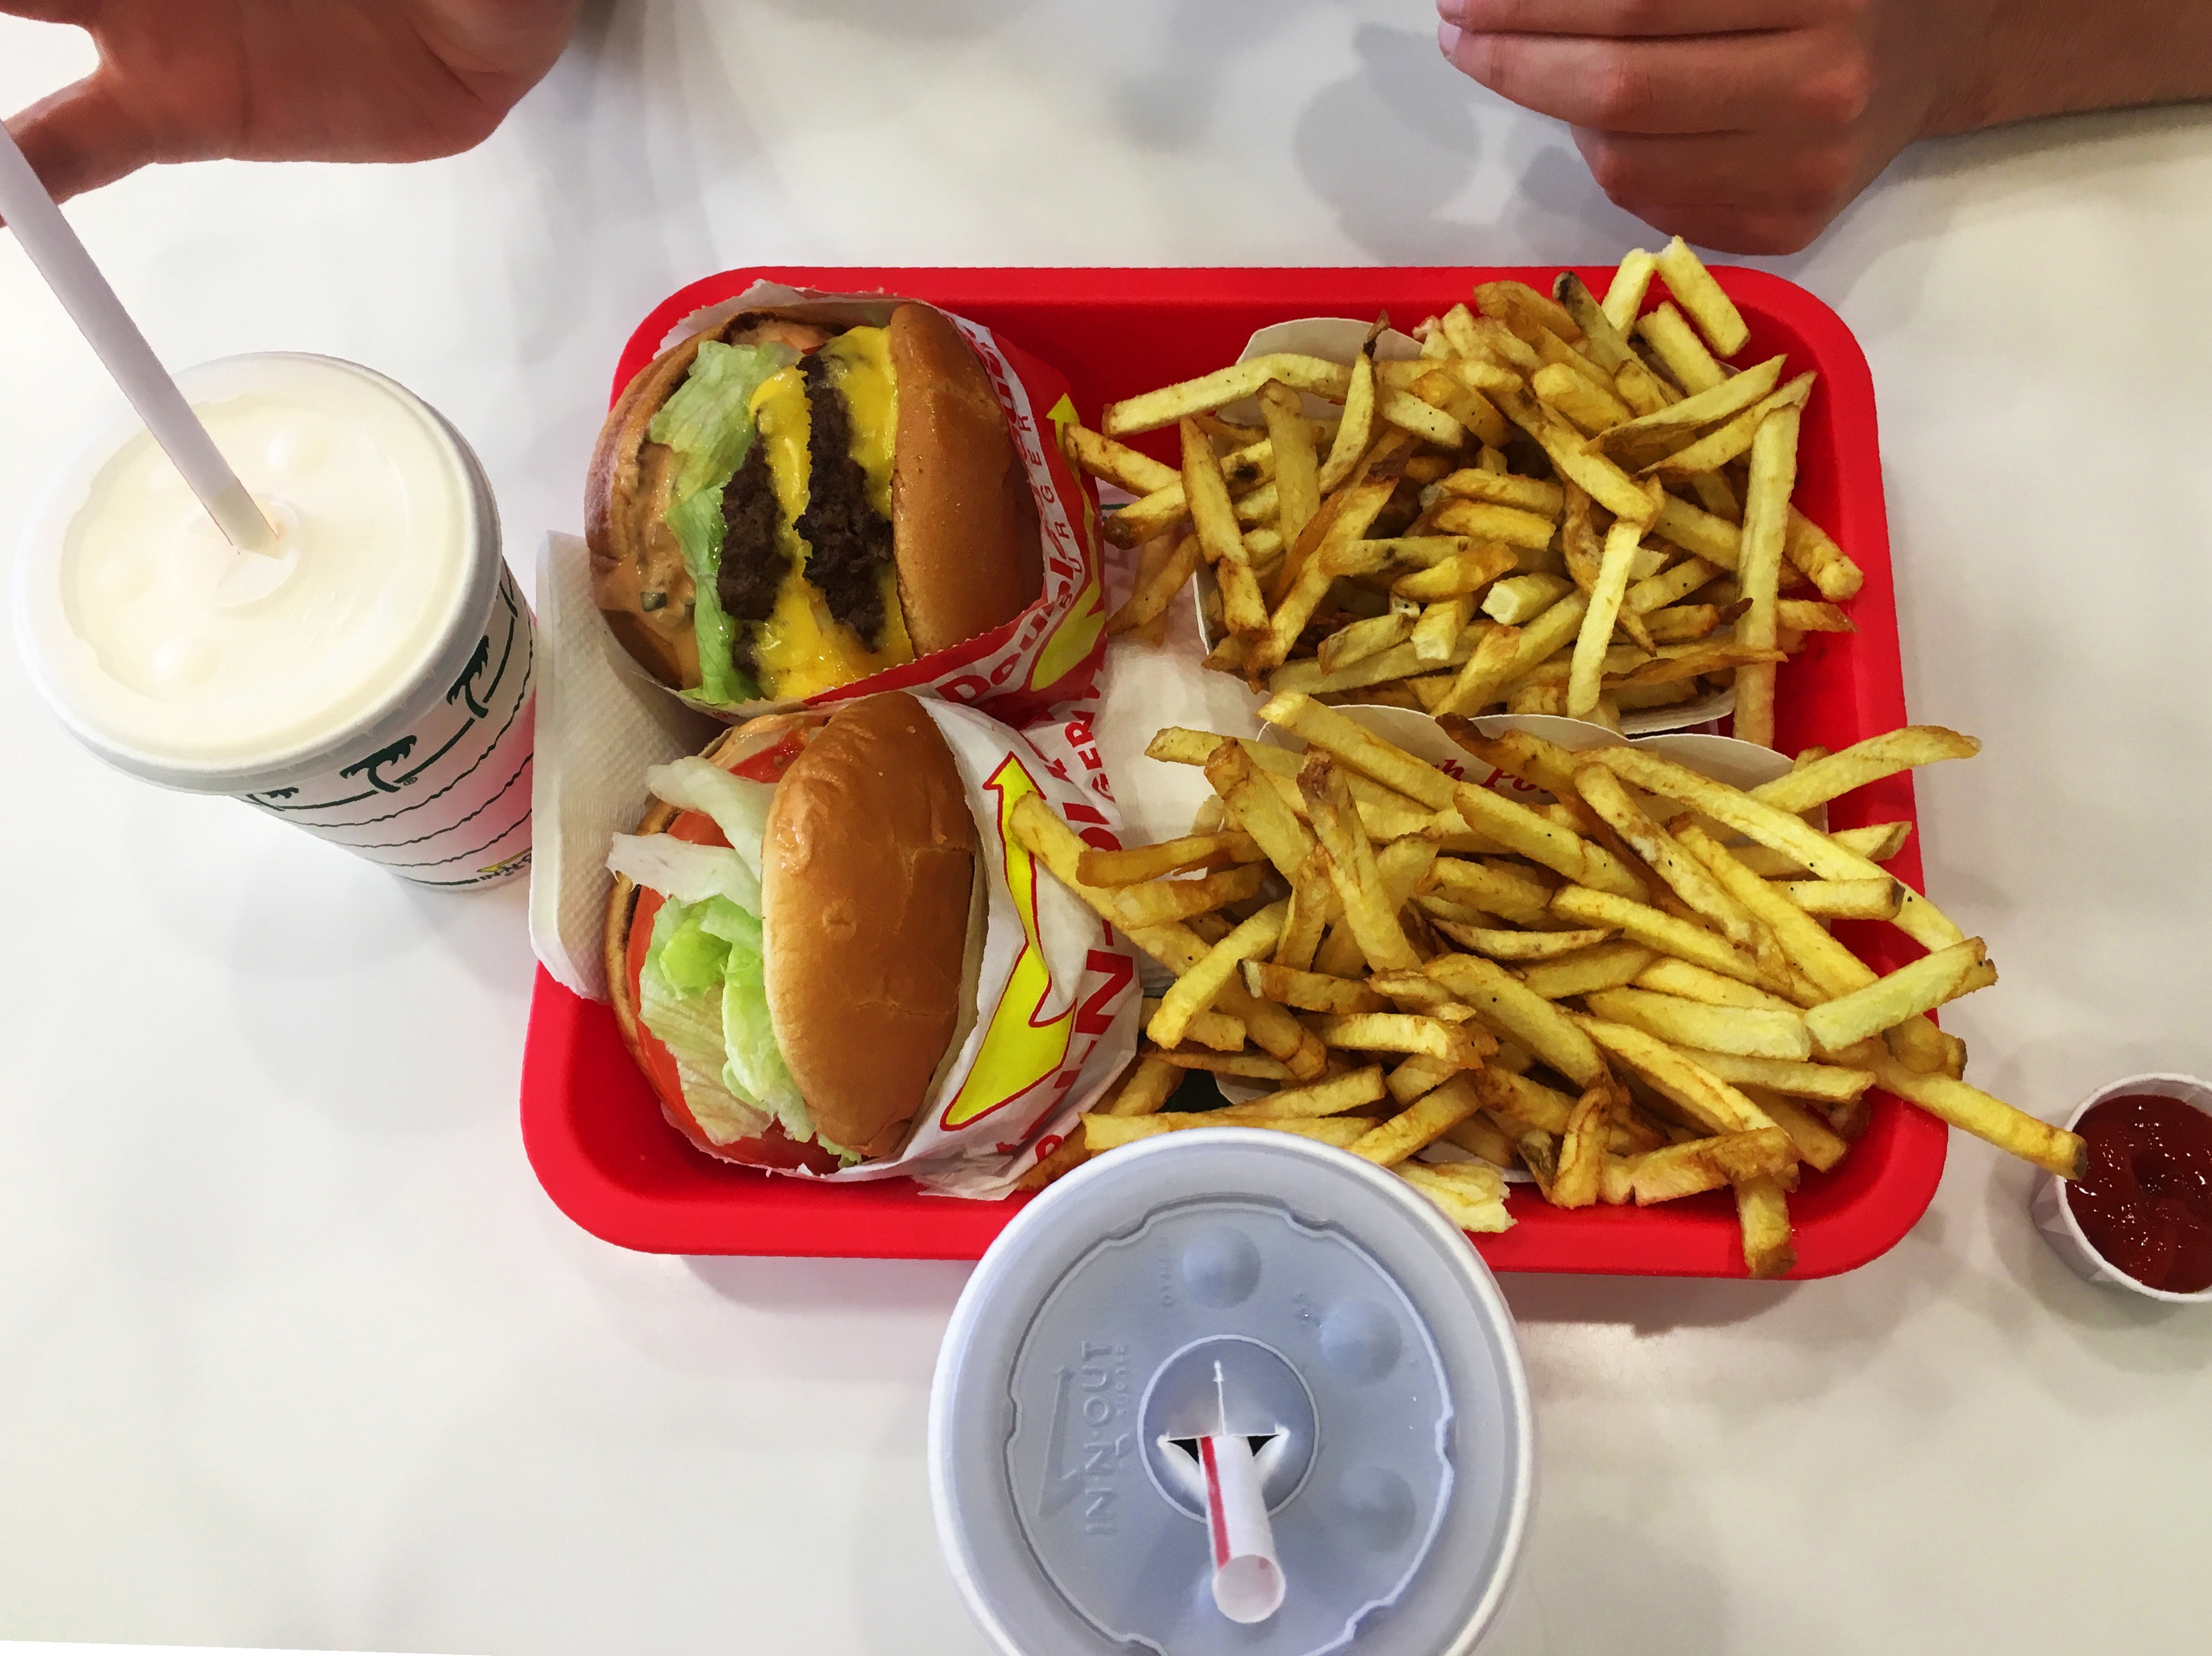
dish, meal, food, produce, vegetable, breakfast, lunch, cuisine, flowering plant, land plant